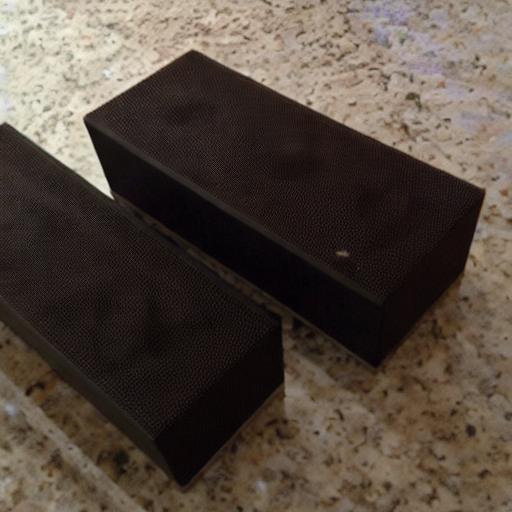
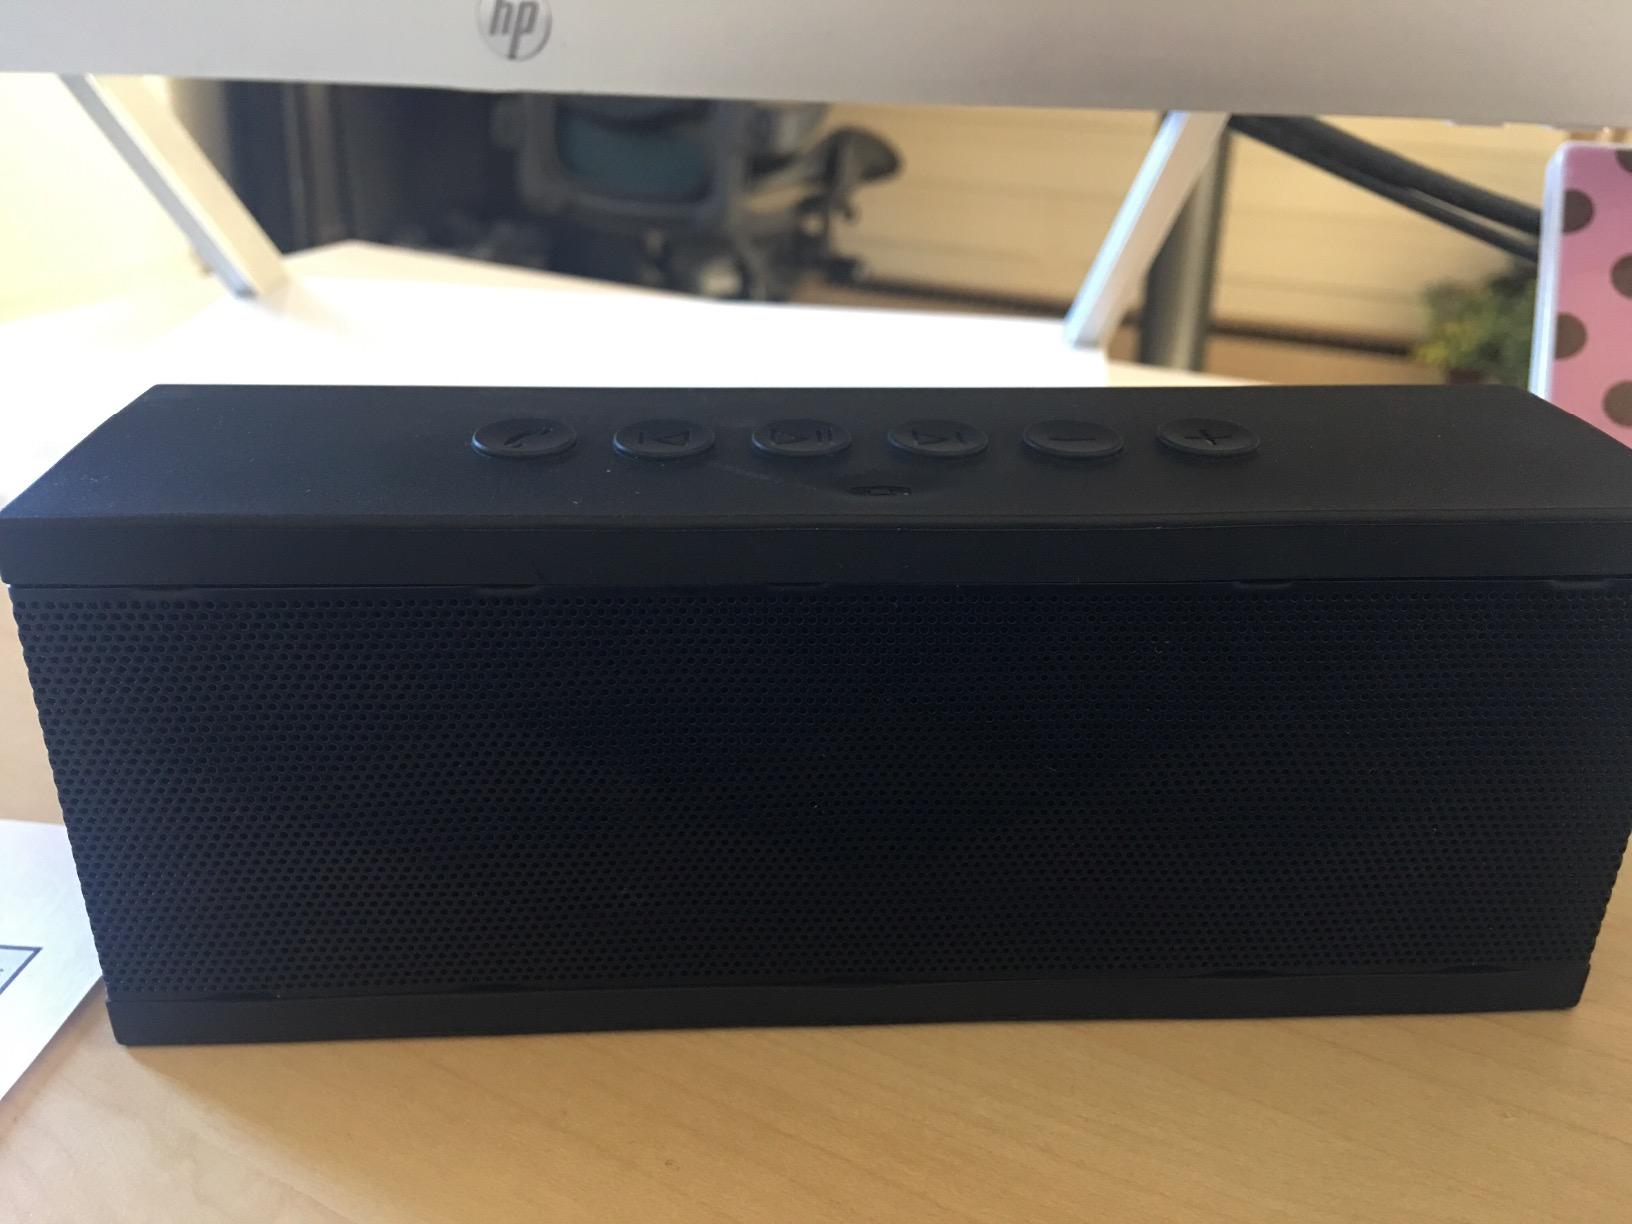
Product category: speaker
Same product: no